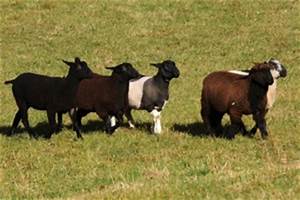
Label: sheep